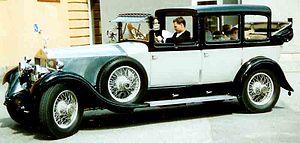
La Rolls-Royce new Phantom appelée ensuite Phantom I est un modèle d'automobile de la marque Rolls-Royce, conçu par Henri Royce et commercialisé de 1925 à 1931.